Stardust (Serafin book)

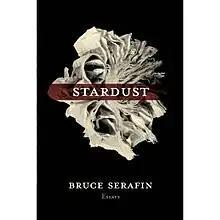
First edition cover of Canadian release

Stardust is a non-fiction collection of memoirs and essays, written by Canadian writer Bruce Serafin, first published in October 2007 by New Star Books. The book, contains 20 writings from Serafin's youth; compiled after the authors death in 2007. Primarily the prose dishes harsh criticism at the establishment; in the authors style of candid and frank discourse. Serafin was honored posthumously for his work.